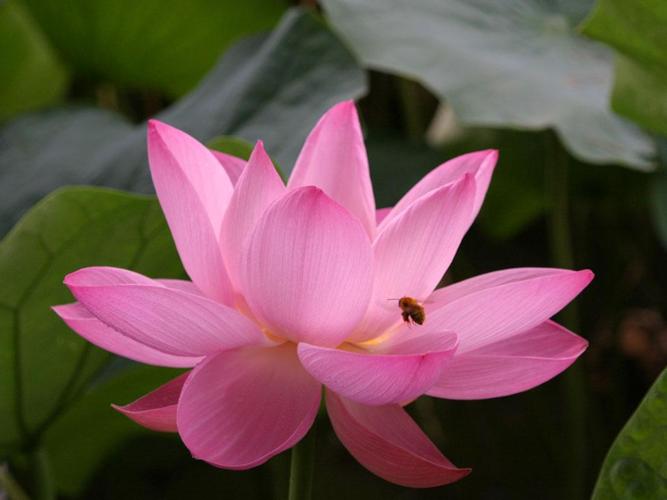
Label: lotus